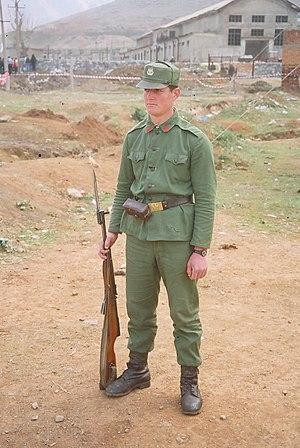
Le Fusil du 10 juillet est une variante de la Carabine Type 56 fabriquée en Albanie.